YouTube Awards

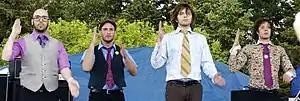
Color photograph of OK Go performing live in 2006

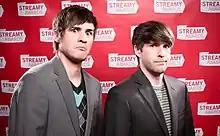
Color photograph of Ian Hecox and Anthony Padilla of Smosh in April 2010

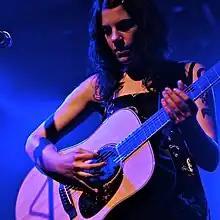
Color photograph of Terra Naomi performing live in 2007

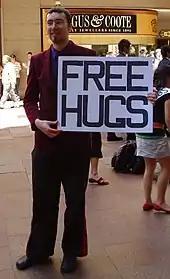
Color photograph of a man holding a large sign saying "FREE HUGS" in a mall

Reaction to the 2007 YouTube Awards was generally negative. A common criticism from writers and Mashable founder Pete Cashmore was the late date of the promotion, in that it was an event honoring 2006 videos in March 2007. Steve O'Hear of ZDNet proposed that the awards should have taken place closer to "Time" announcing of their 2006 Person of the Year. The five-day voting system was also panned. Journalist Virginia Heffernan described it as "rushed and almost certainly screwy", while Eric Auchard of Reuters remarked that asking users to vote for their favorite videos was anachronistic, since the site's five-star ratings system already tracked which videos were the most popular.